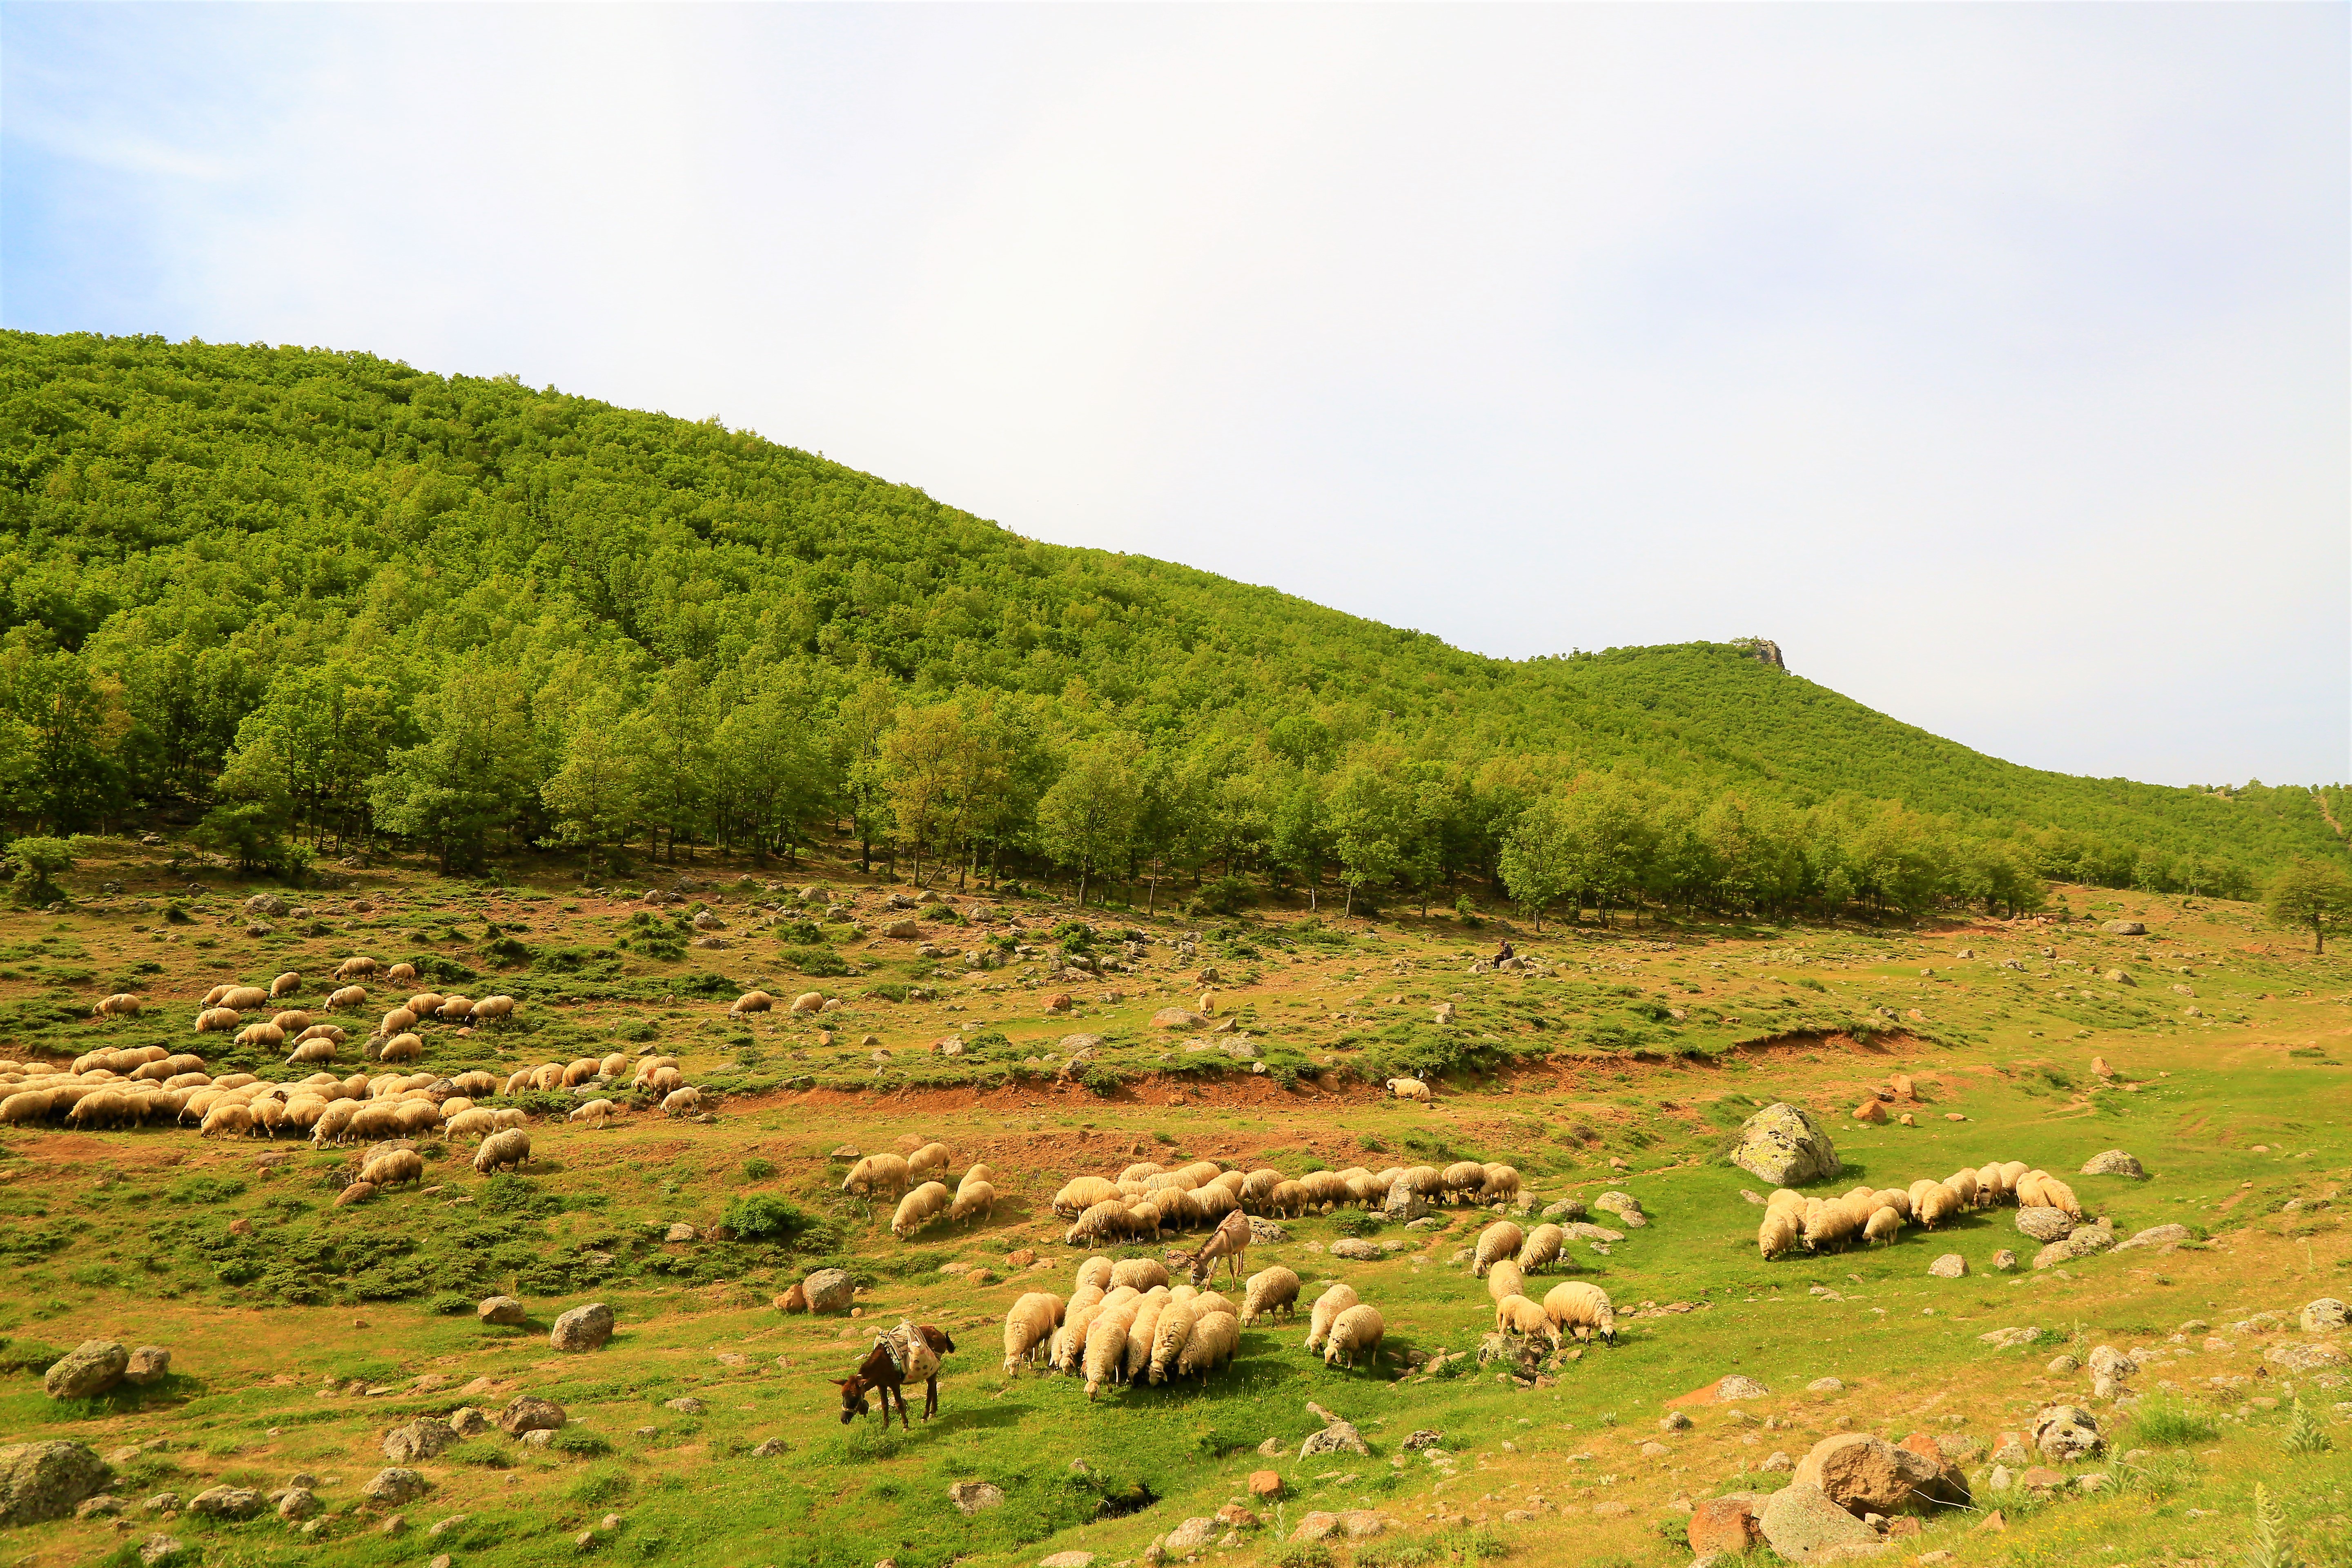
sheep, flock, animals, nature, rural, pasture, grazing, beautiful, natural, forest, grassland, natural landscape, natural environment, highland, green, hill, grass, meadow, herd, ecoregion, plain, rural area, mountain, wildlife, landscape, prairie, tree, fell, Raised beach, plateau, steppe